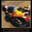
Label: motorcycle